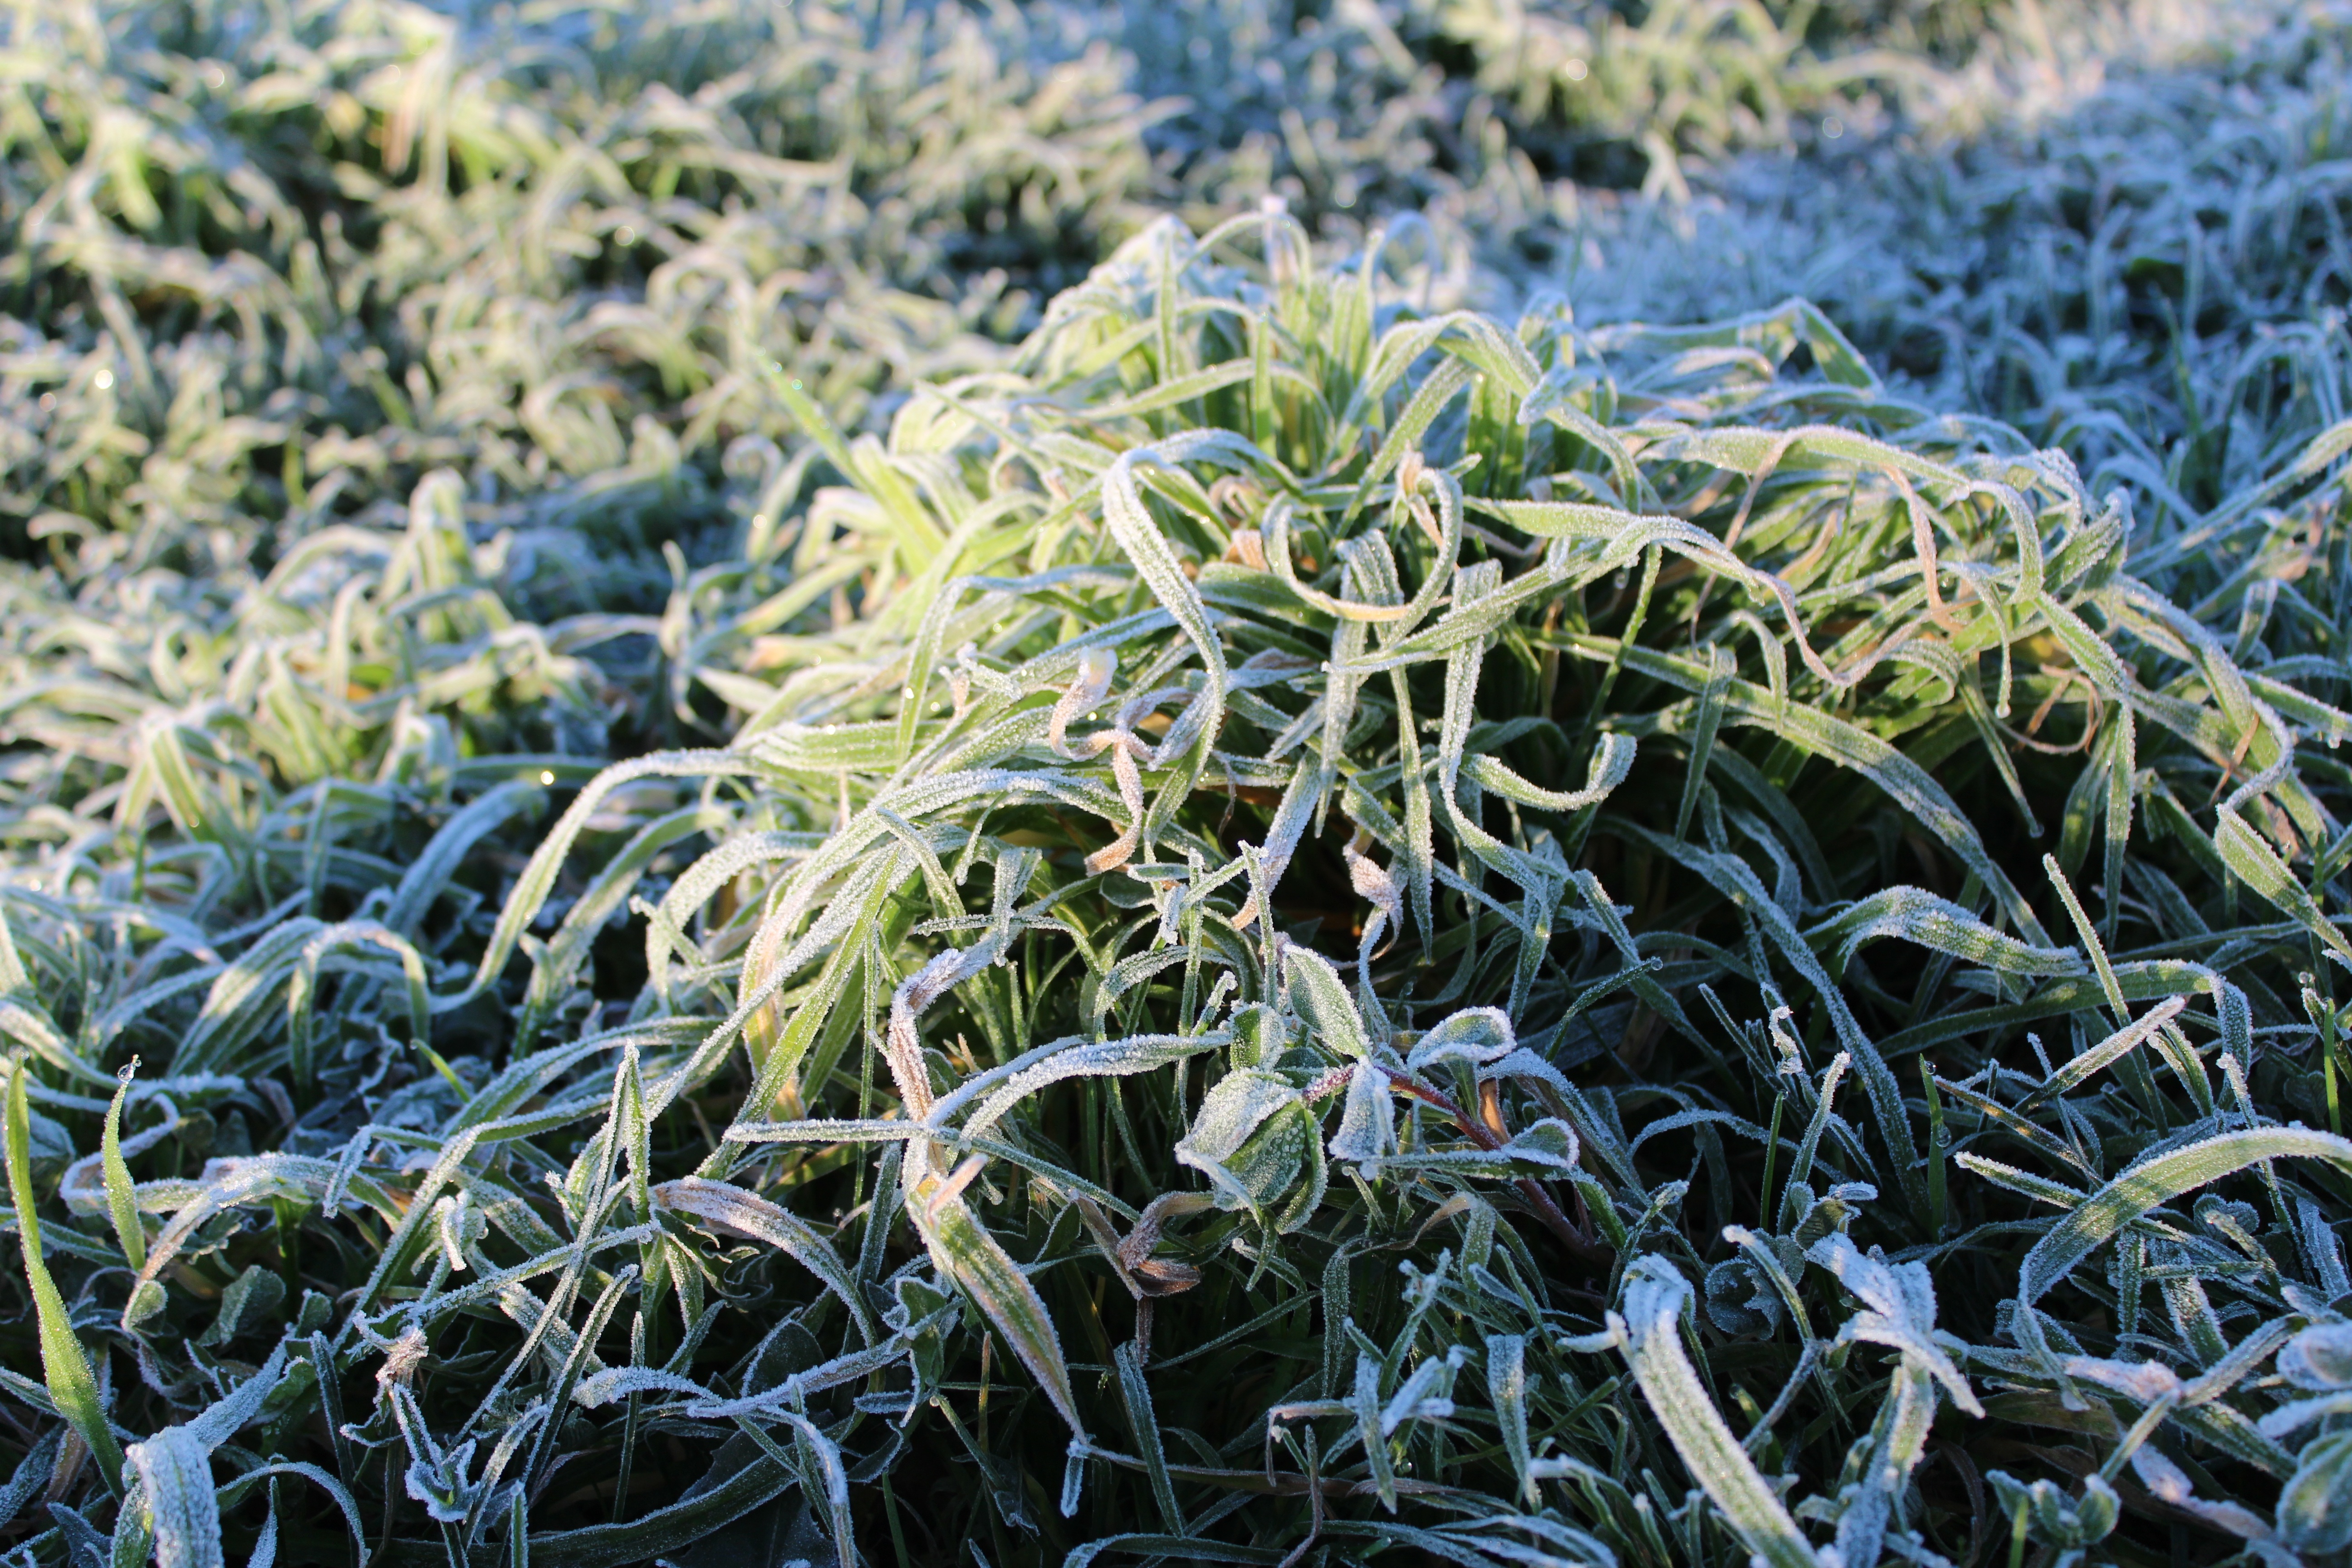
tree, nature, grass, branch, cold, winter, plant, field, lawn, leaf, flower, frost, walk, ice, green, herb, produce, crop, botany, frozen, agriculture, flora, surface, shrub, flowering plant, tomorrow, woody plant, land plant